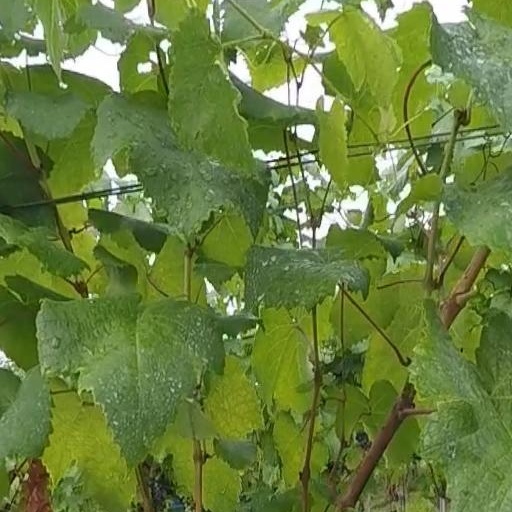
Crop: grape